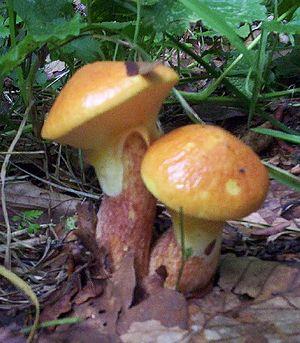
En mycologie, la cuticule est la mince peau recouvrant le chapeau du sporophore, ou plus précisément l'hyménophore. La cuticule protège la chair du chapeau sur la face opposée à l'hyménium. On trouve donc la cuticule sur le dessus du chapeau mais elle peut aussi se retrouver en dessous pour les champignons cupuliformes comme les pézizes.
Suillus est un genre de champignons basidiomycètes classé autrefois de la famille des Boletaceae, maintenant dans la famille des Suillaceae.